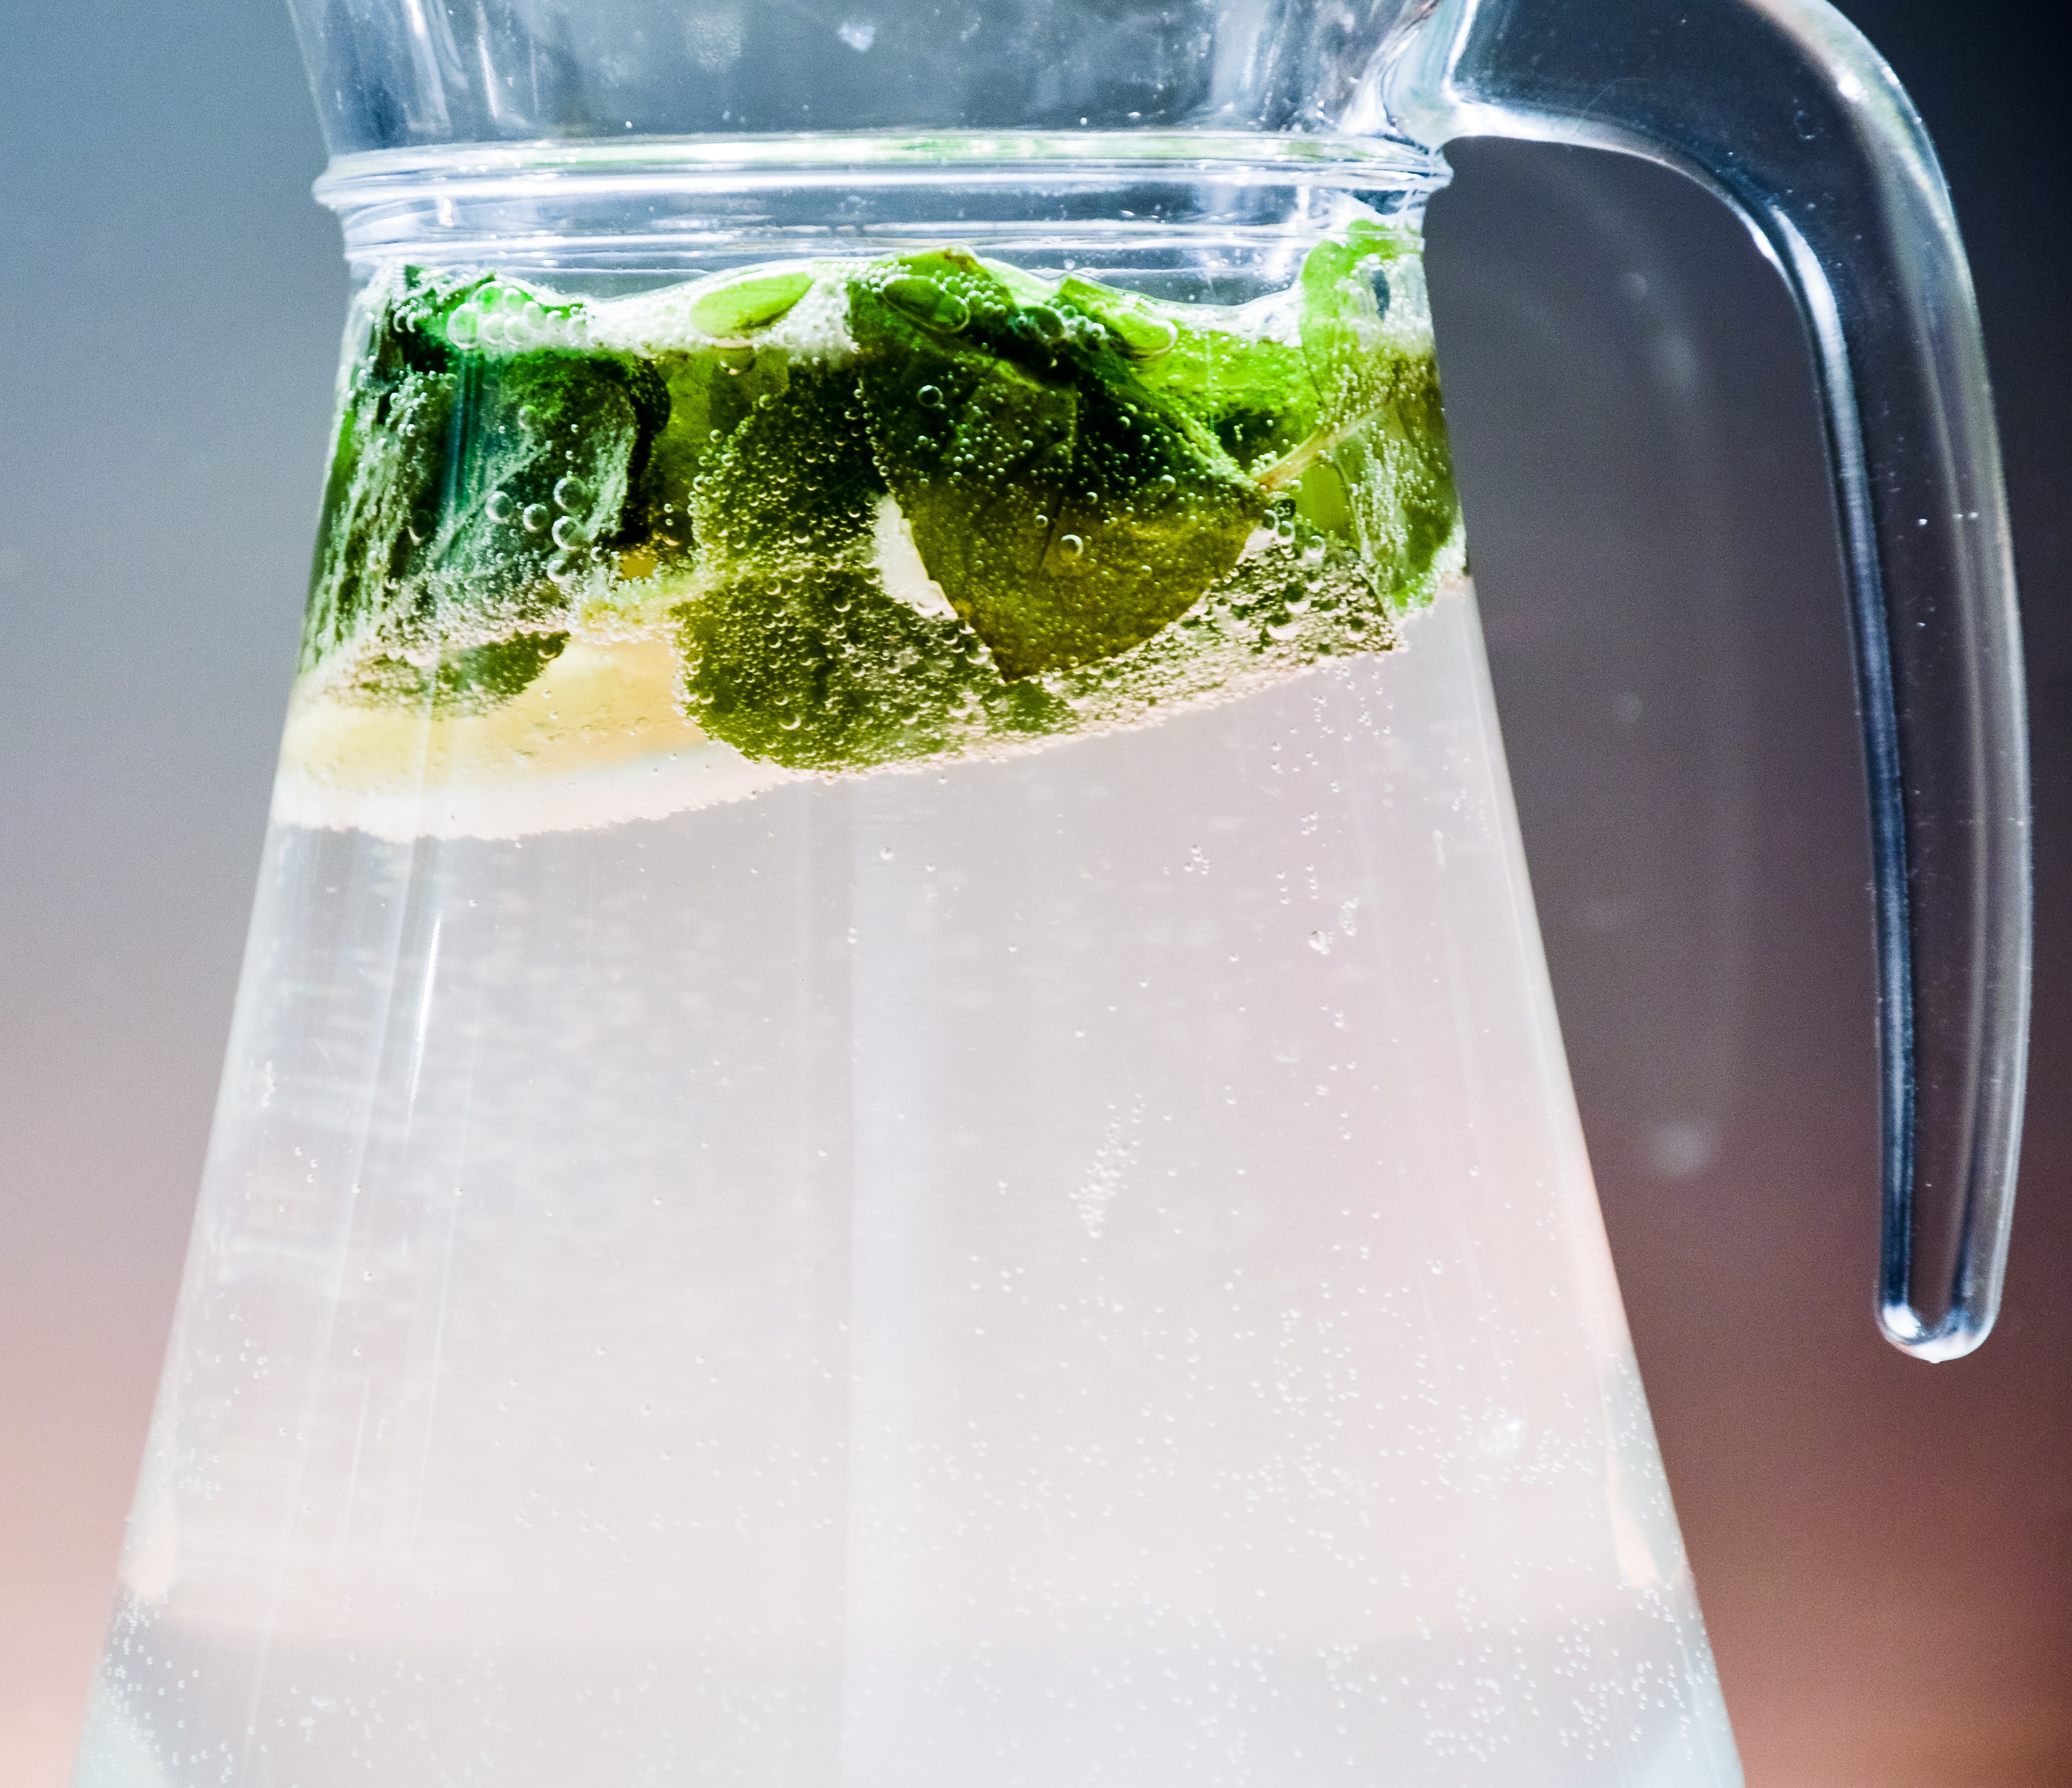
liquid, glass, summer, food, produce, fresh, lemonade, beverage, drink, bottle, cocktail, mojito, lime, juice, pitcher, refreshment